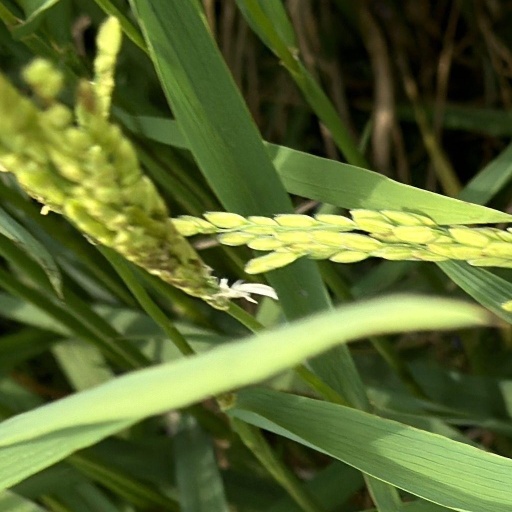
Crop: rice